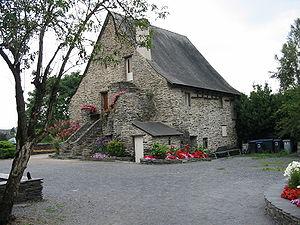
Le musée de l’ardoise à Trélazé (Maine-et-Loire, France).
Trélazé est une commune française située dans la petite couronne est d'Angers dans le département de Maine-et-Loire, en région des Pays de la Loire.
Les ardoisières de Trélazé sont un ensemble d'exploitations de schistes ardoisiers dans la commune de Trélazé, en Maine-et-Loire. Les ardoisières de Trélazé sont les dernières à avoir été maintenues en activité en France. Leur fermeture, annoncée en novembre 2013, est effective depuis le 29 mars 2014. L'ancien site d'exploitation des ardoisières d'Angers-Trélazé a été classé en zone naturelle d'intérêt écologique, faunistique et floristique en raison de sa biodiversité.
Le Musée de l'ardoise est un lieu de mémoire et de découverte du métier de mineurs de schiste. Il est situé dans la commune ardoisière de Trélazé, dans le département de Maine-et-Loire, au cœur du gisement d'Angers-Trélazé.